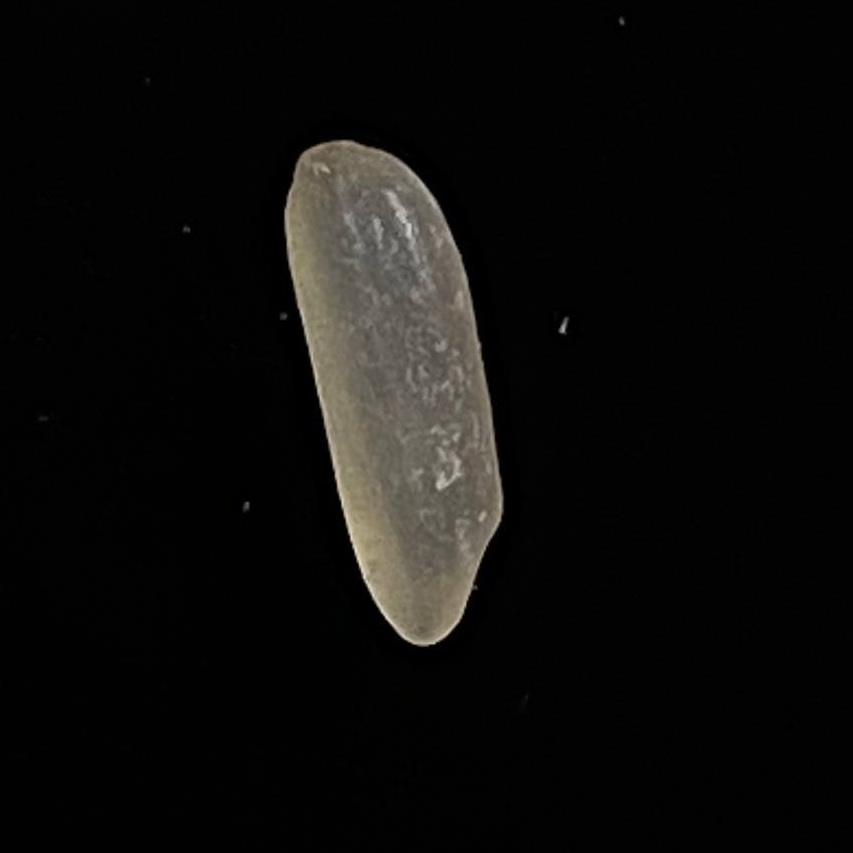
Rice variety: BR29